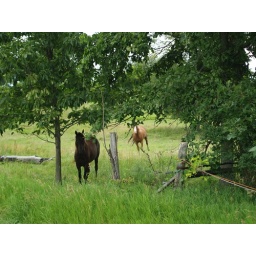
The other horses rushed over to welcome us home